Putok

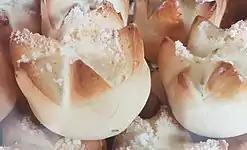

Putok or star bread is a dense bread roll from the Philippines made with all-purpose flour, milk, and salt. It is typically dusted with coarse white sugar. It is a variant of "pan de monja" ("monáy") distinguished primarily by the crown or star-shaped top of the bread resulting from a cross-shaped cut on the dough prior to baking. The name literally means "explosion" or "fissure" in Tagalog.